George Richards (Marine Corps)

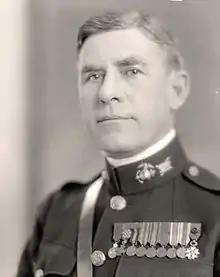

George Richards (February 6, 1872 – January 9, 1948) was an American officer born at Ironton, Ohio, and serving in the United States Marine Corps during the Boxer Rebellion. He was one of 23 Marine Corps officers approved to receive the Marine Corps Brevet Medal for bravery.